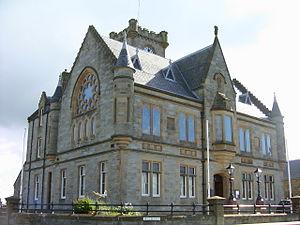
Le Lerwick Town Hall, situé au centre de Lerwick, aux Shetland, en Écosse.
Lerwick Town Hall est le siège du Shetland Islands Council. Le bâtiment sert aussi de salle communale. Conçu par Alexander Ross, il est construit en 1884 pour un coût 3 240 £. Il est classé dans la catégorie B des monuments historiques du Royaume-Uni. Le Lerwick Town Hall est situé sur le point culminant de la ville de Lerwick.